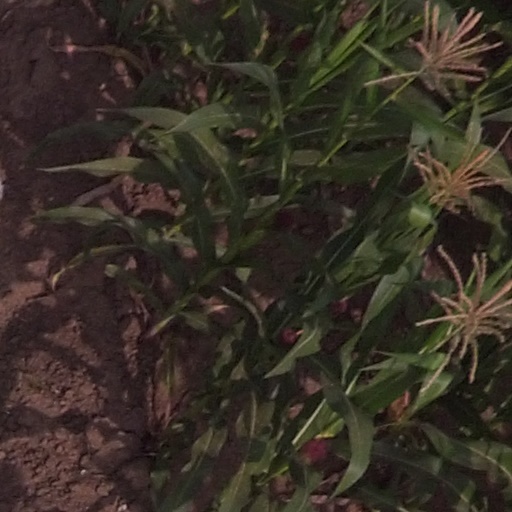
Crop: maize; corn